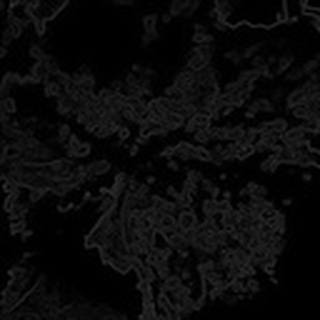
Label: cotton_powdery_mildew